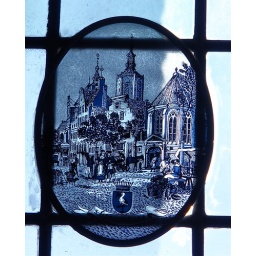
Small stained glass stork , seen in the tower of St. Jacob's church in The Hague.